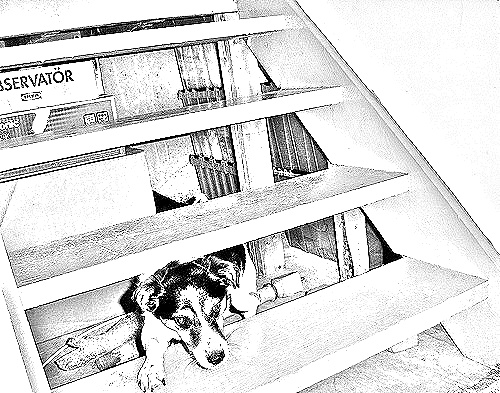
Portrait style: Sketch Portrait